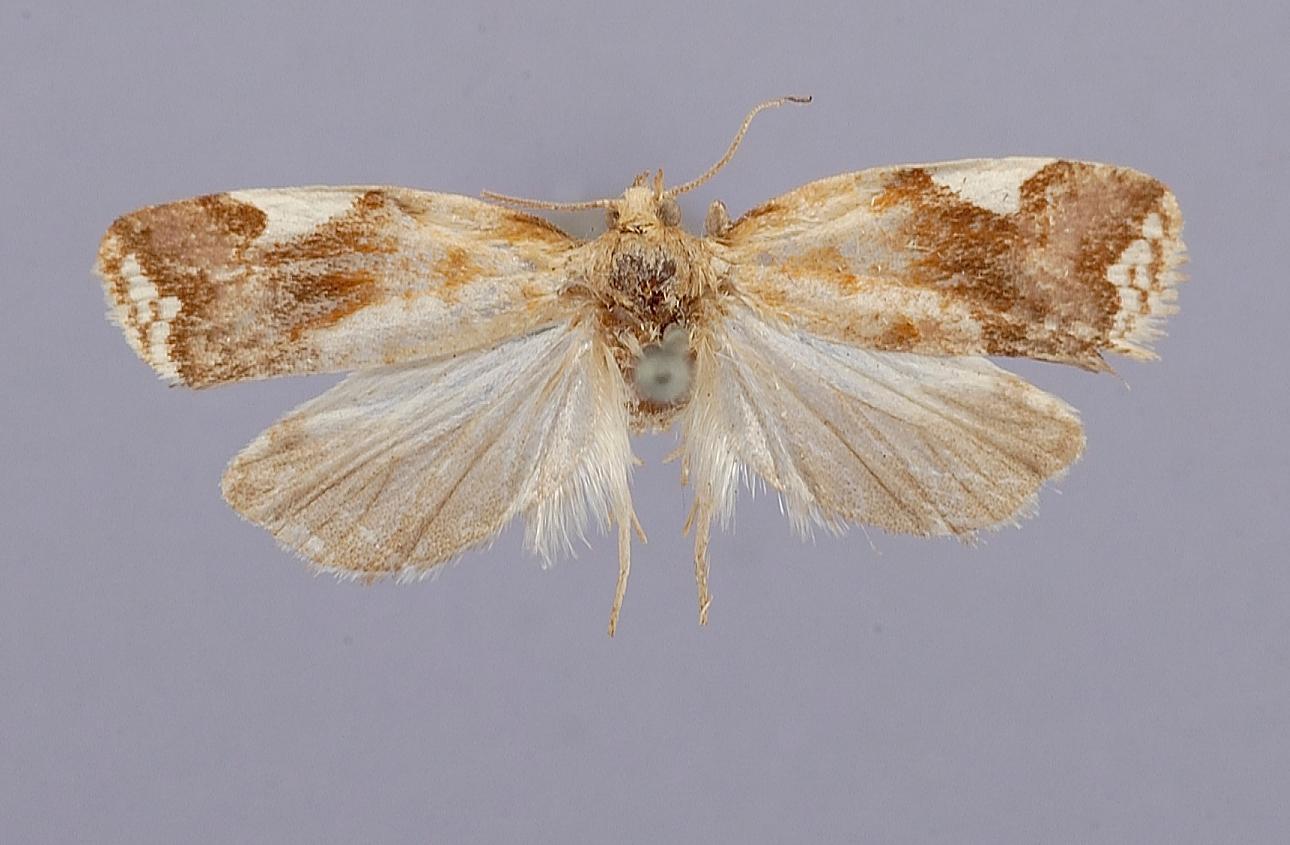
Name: Tortrix conigerana
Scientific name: Tortrix conigerana Zeller, 1875
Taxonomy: Animalia, Arthropoda, Insecta, Lepidoptera, Tortricidae
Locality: [Not Stated], Maine, United States
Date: [Not Stated]